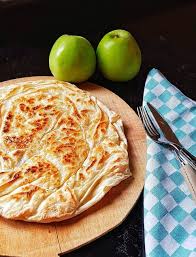
Yemek: gozleme